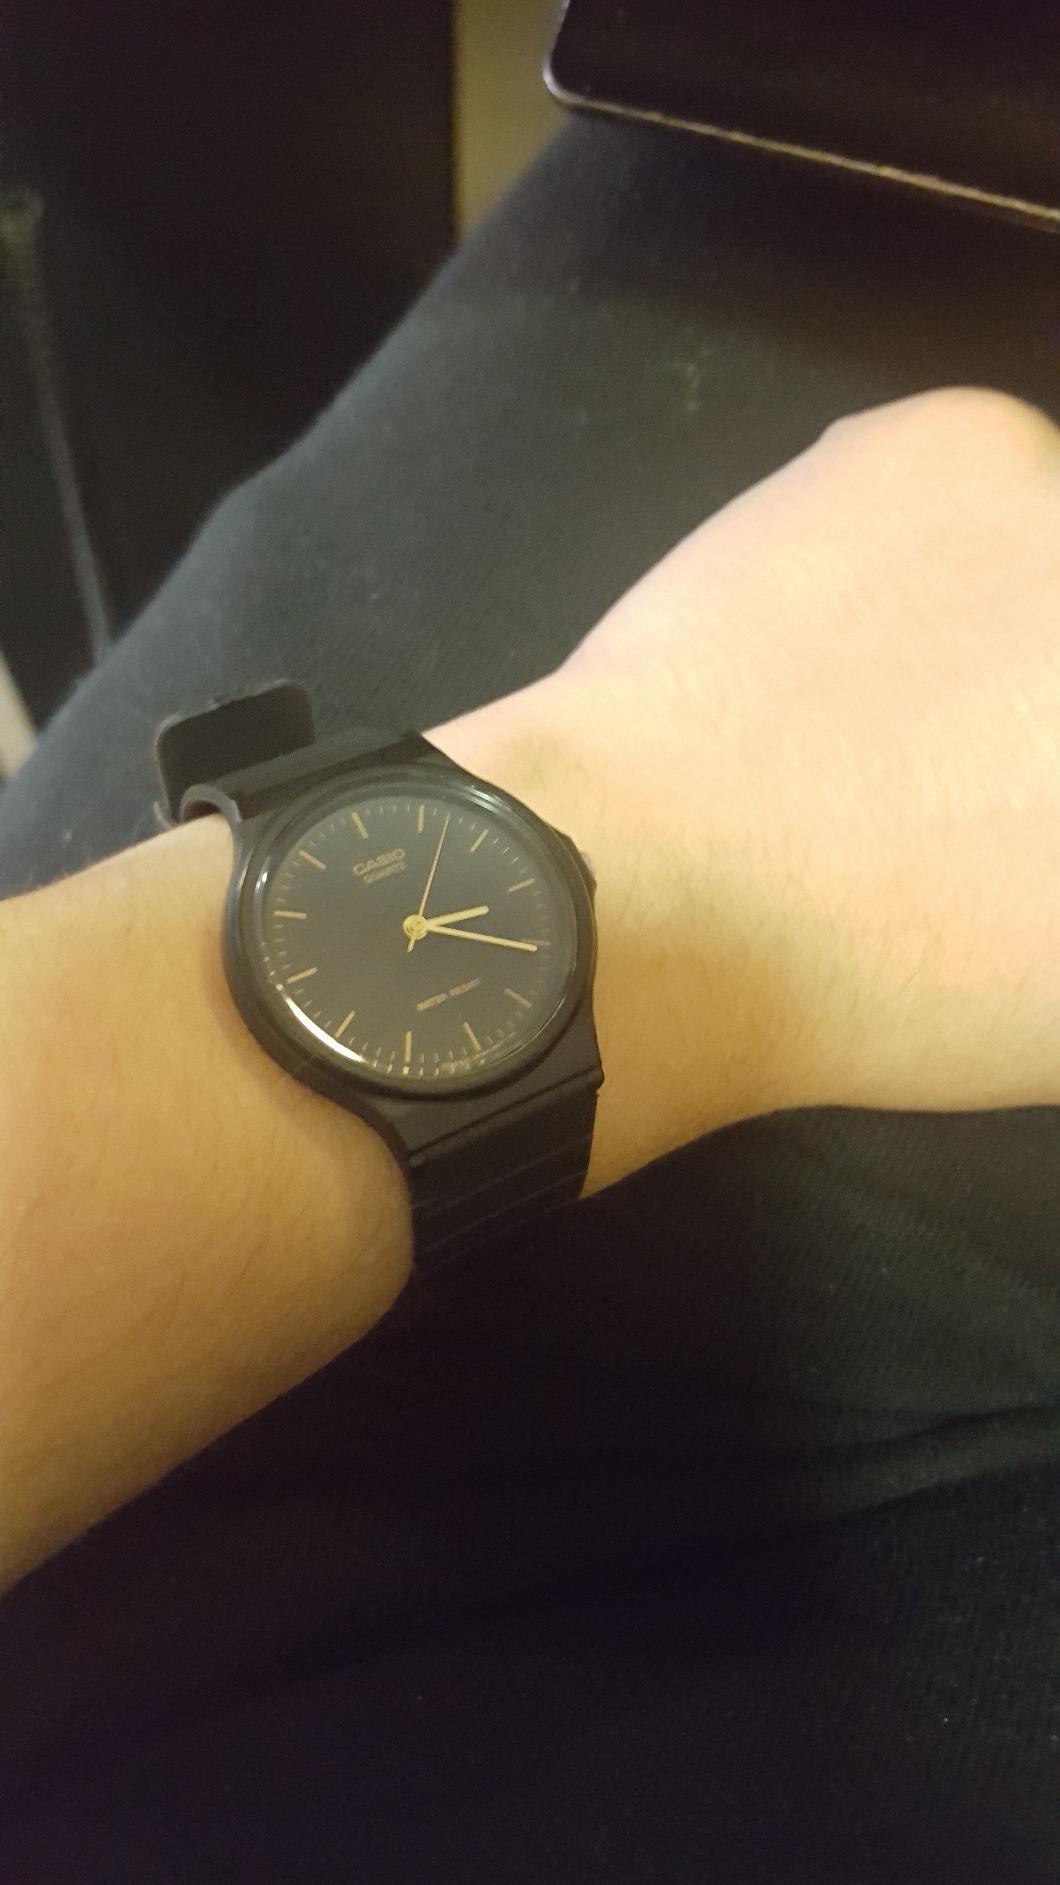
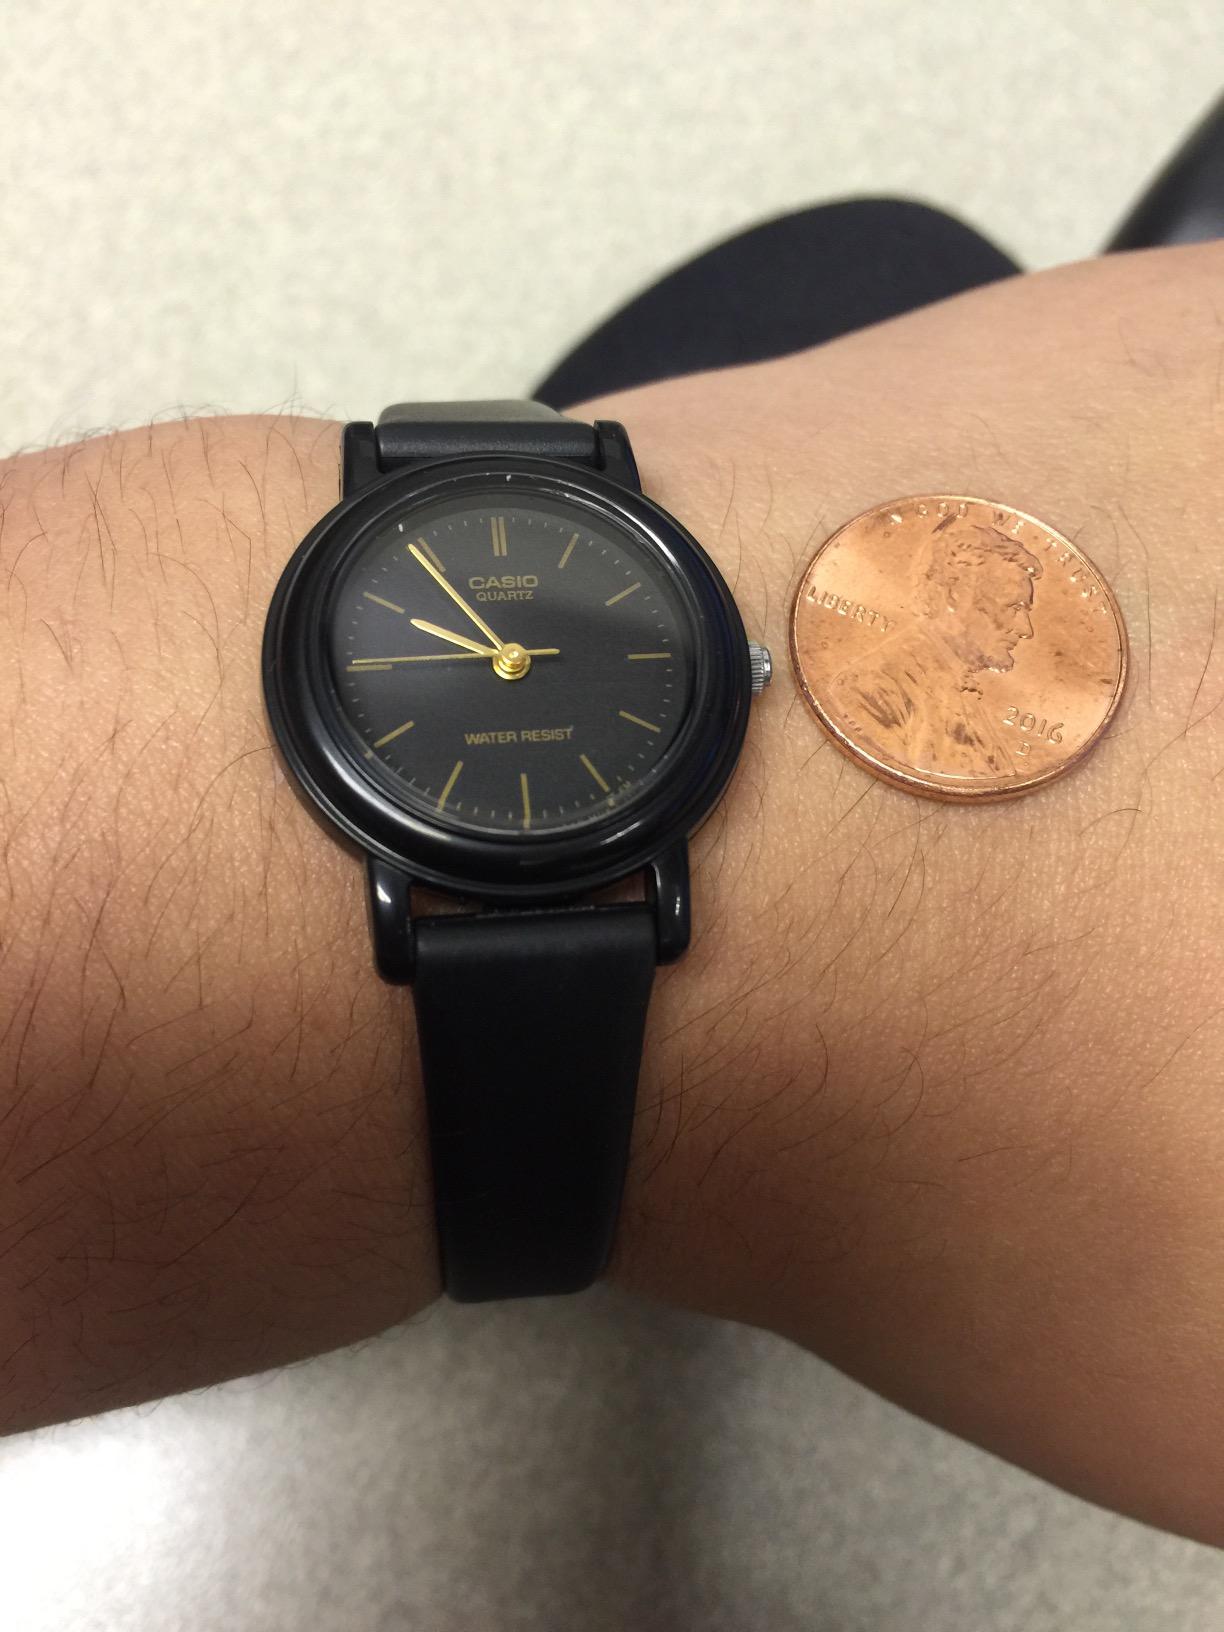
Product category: accessories_watch
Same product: no